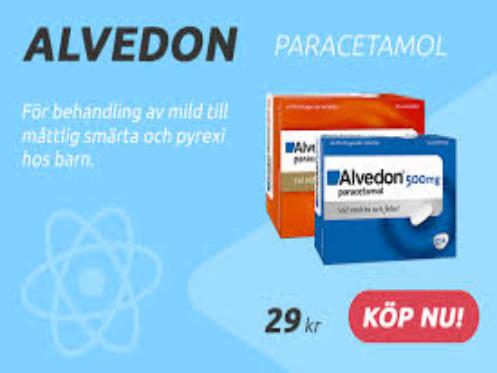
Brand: alvedon
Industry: Medical